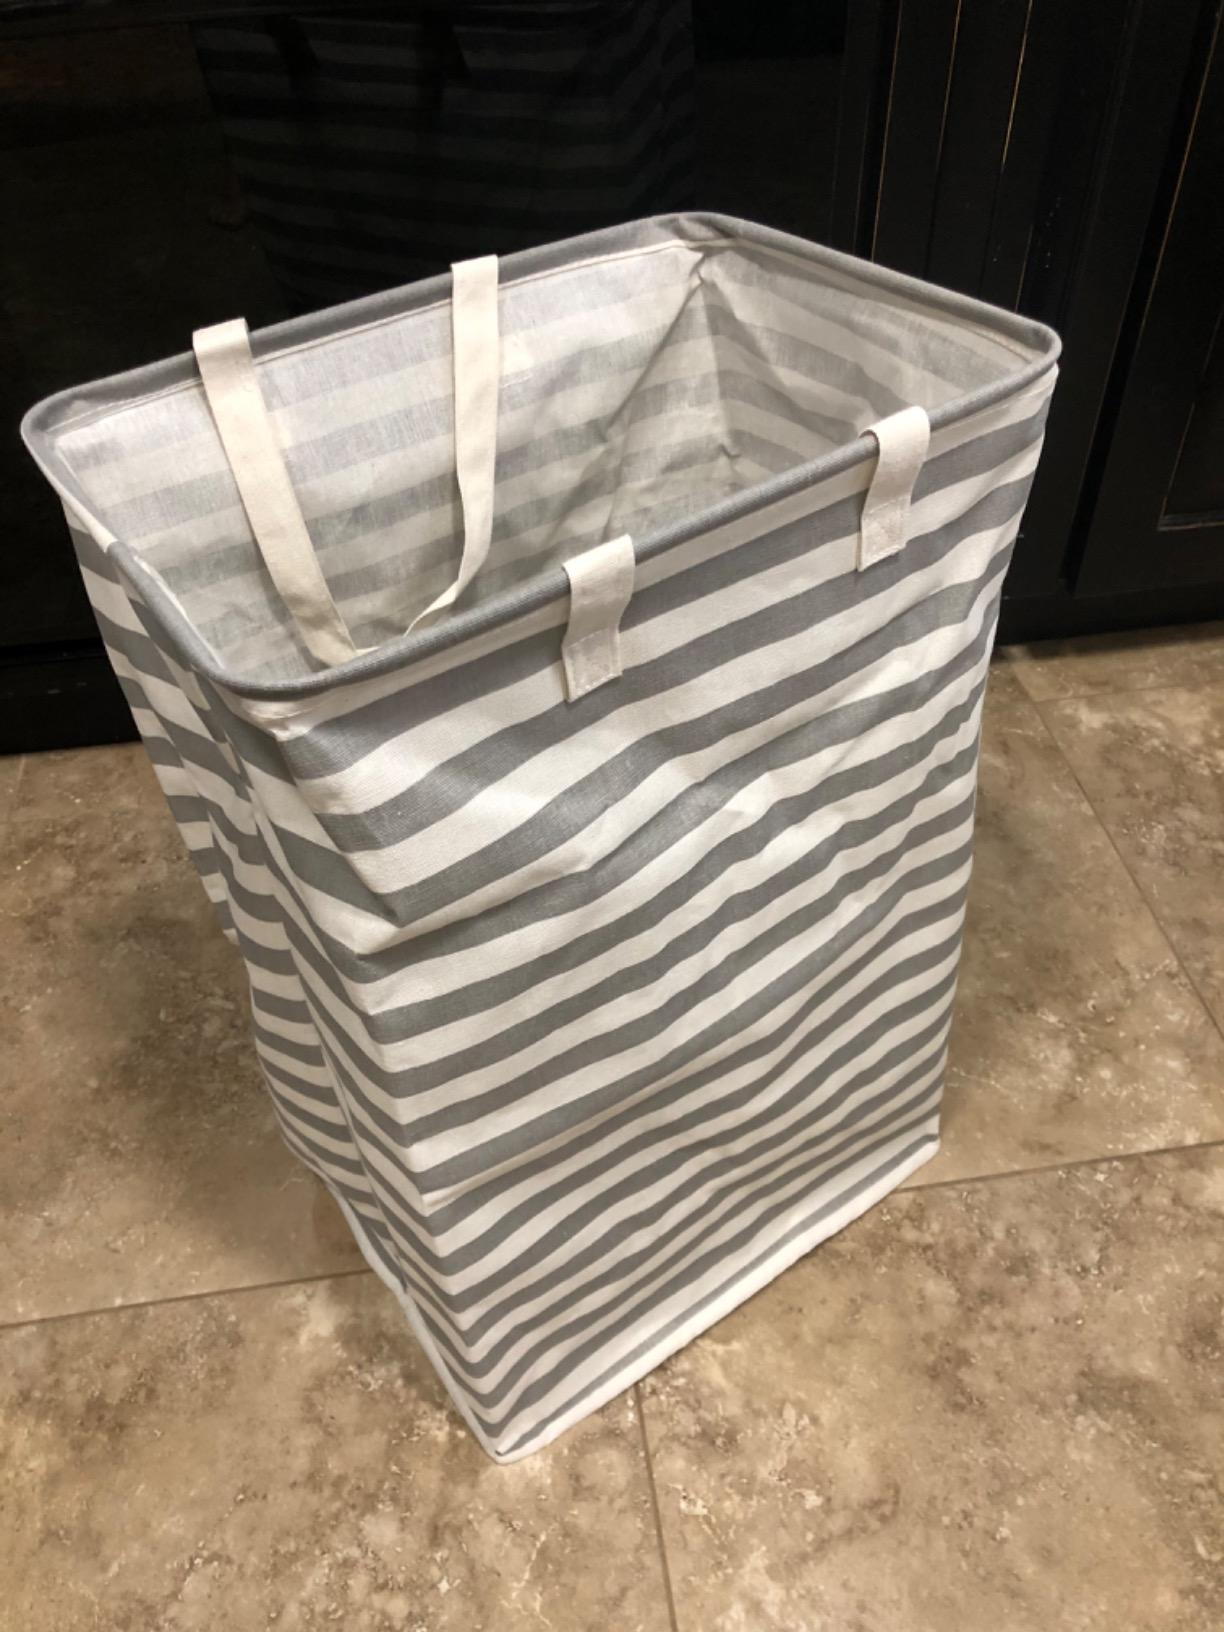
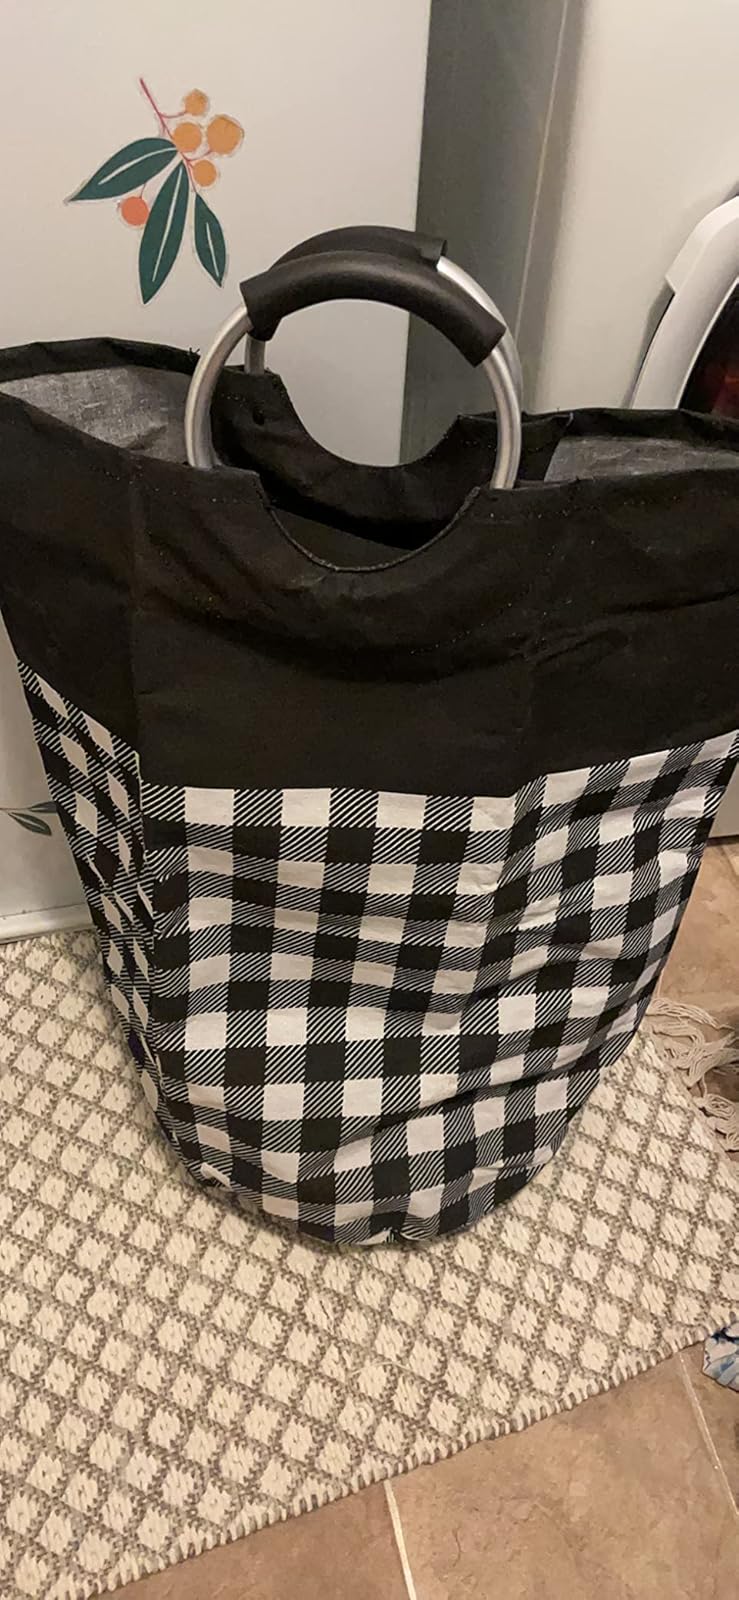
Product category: items_hamper
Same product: no